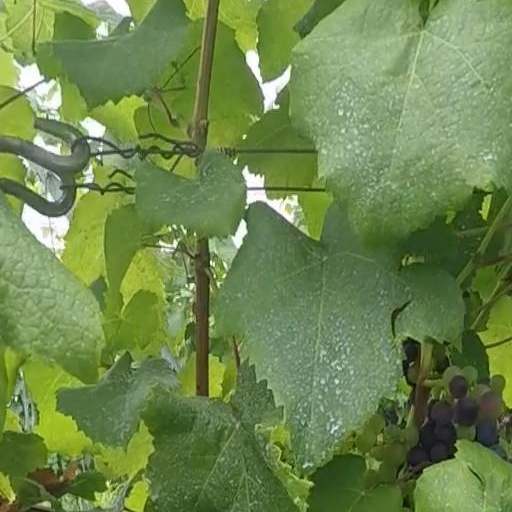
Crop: grape